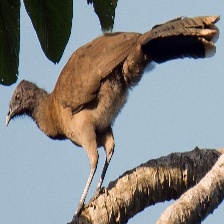
Species: GREY HEADED CHACHALACA
Scientific name: ORTALIS CINEREICEPS